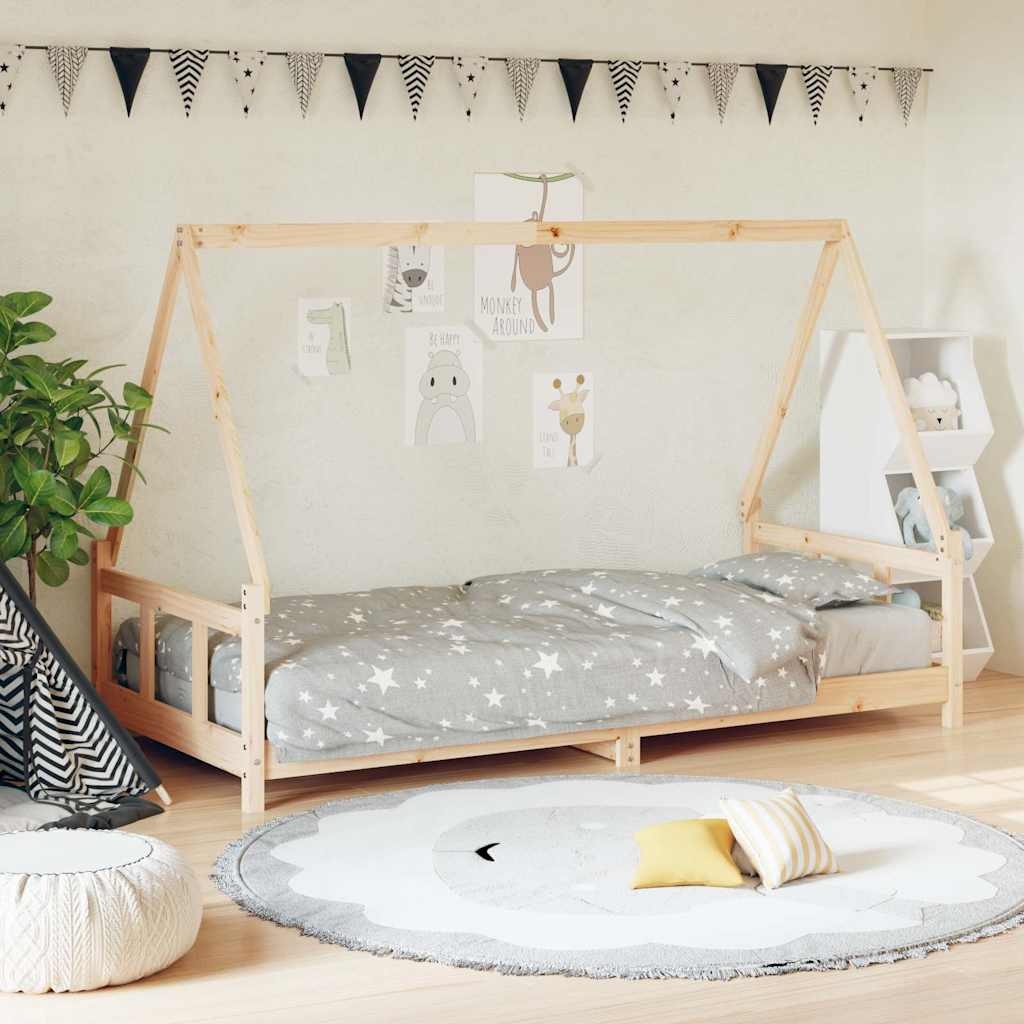
Kids Bed Frame 90x200 cm Solid Wood Pine
Brand: vidaXL
Category: Furniture > Beds & Accessories > Beds & Bed Frames > Cabin Beds & Bed Frames